Never Say Die (1939 film)

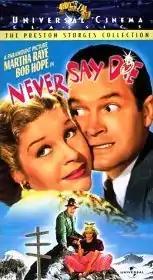
Theatrical release poster

Never Say Die is a 1939 American romantic comedy film starring Martha Raye and Bob Hope. Based on a play of the same title by William H. Post and William Collier Sr., which ran on Broadway for 151 performances in 1912, the film was directed by Elliott Nugent and written for the screen by Dan Hartman, Frank Butler and Preston Sturges. The supporting cast features Andy Devine, Alan Mowbray, Gale Sondergaard, Sig Ruman and Monty Woolley.